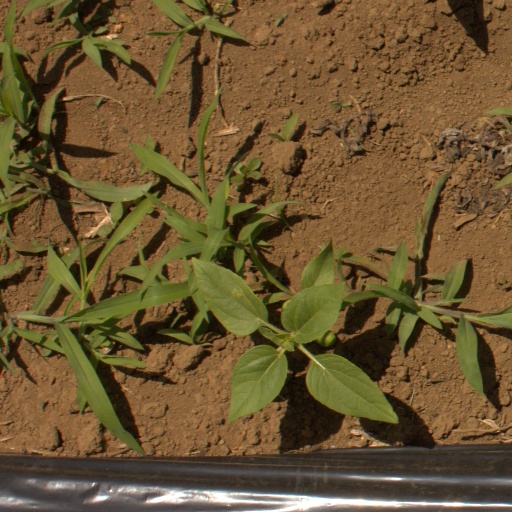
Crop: Jerusalem artichoke